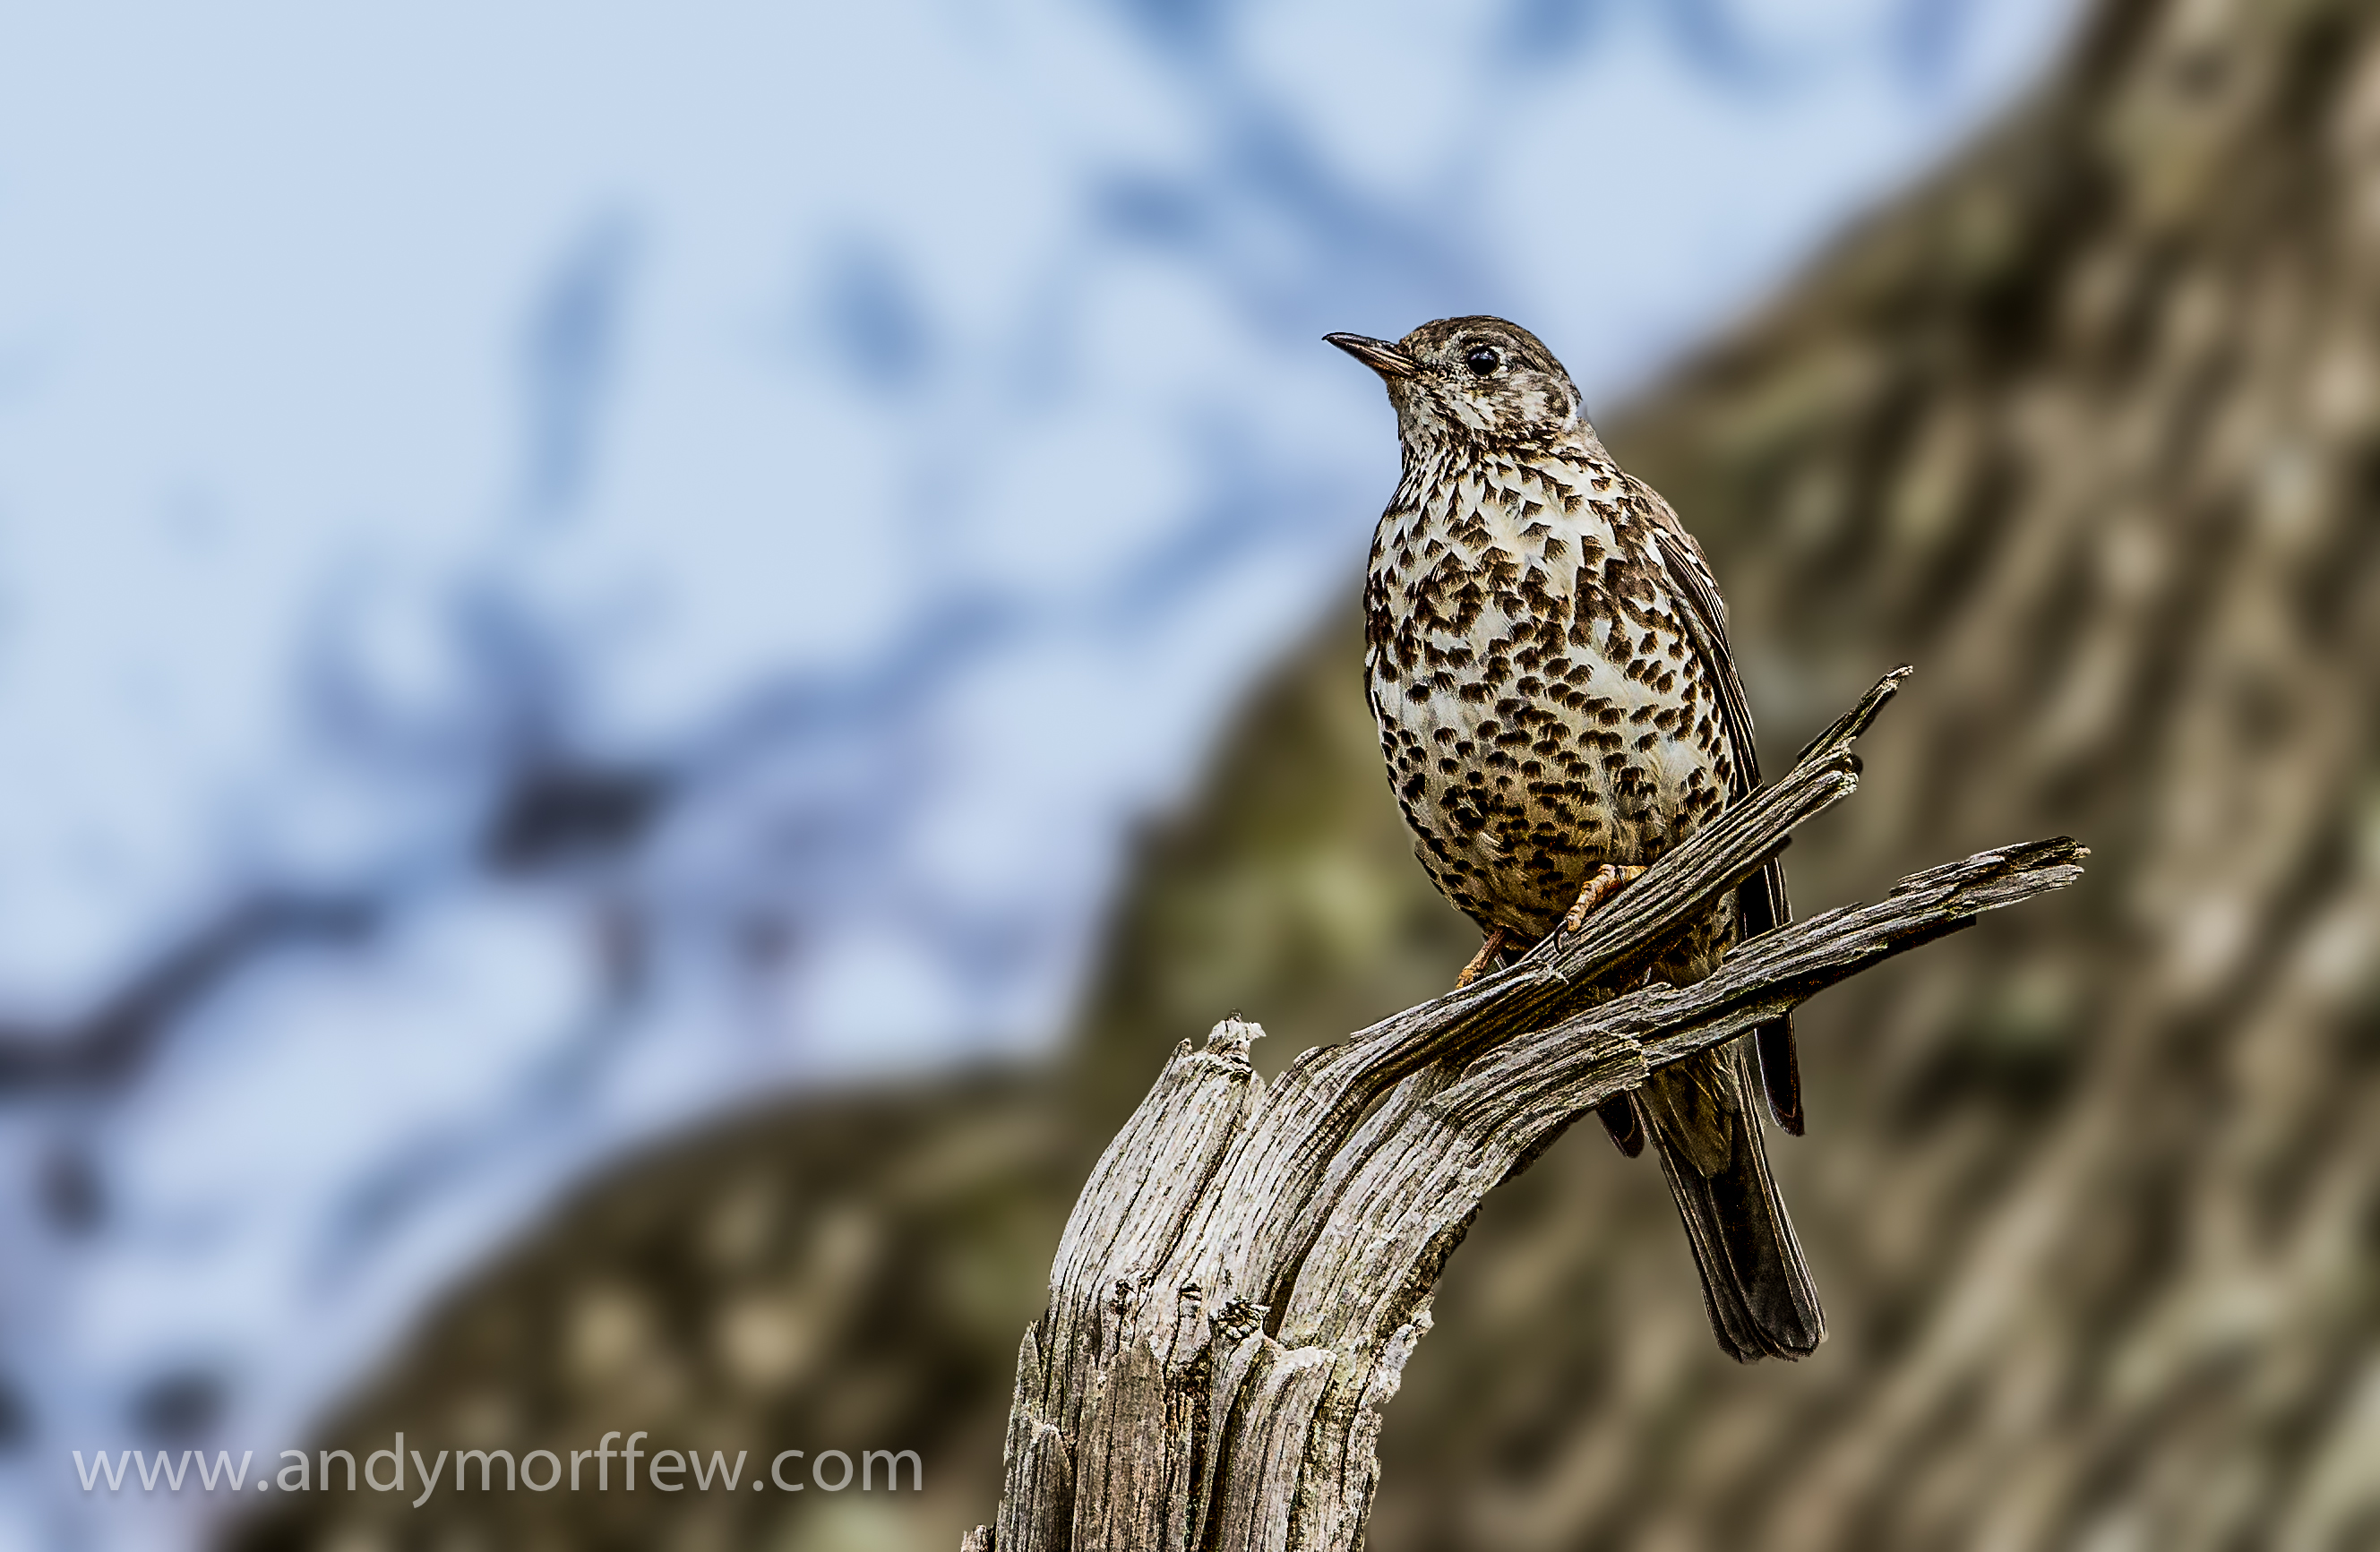
nature, branch, bird, wildlife, beak, fauna, close up, vertebrate, andymorffew, morffew, hampshire, newforest, wren, mistlethrush, perching bird